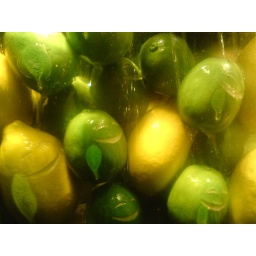
fruit loves this water - advert-installation on bus shelter in euston road 2010-07-29, 22-36-18